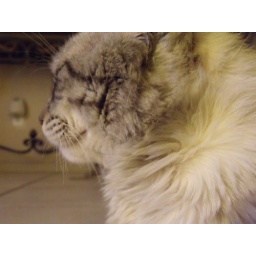
He got mauled by some other cats that's why he has some black stuff near his ear.